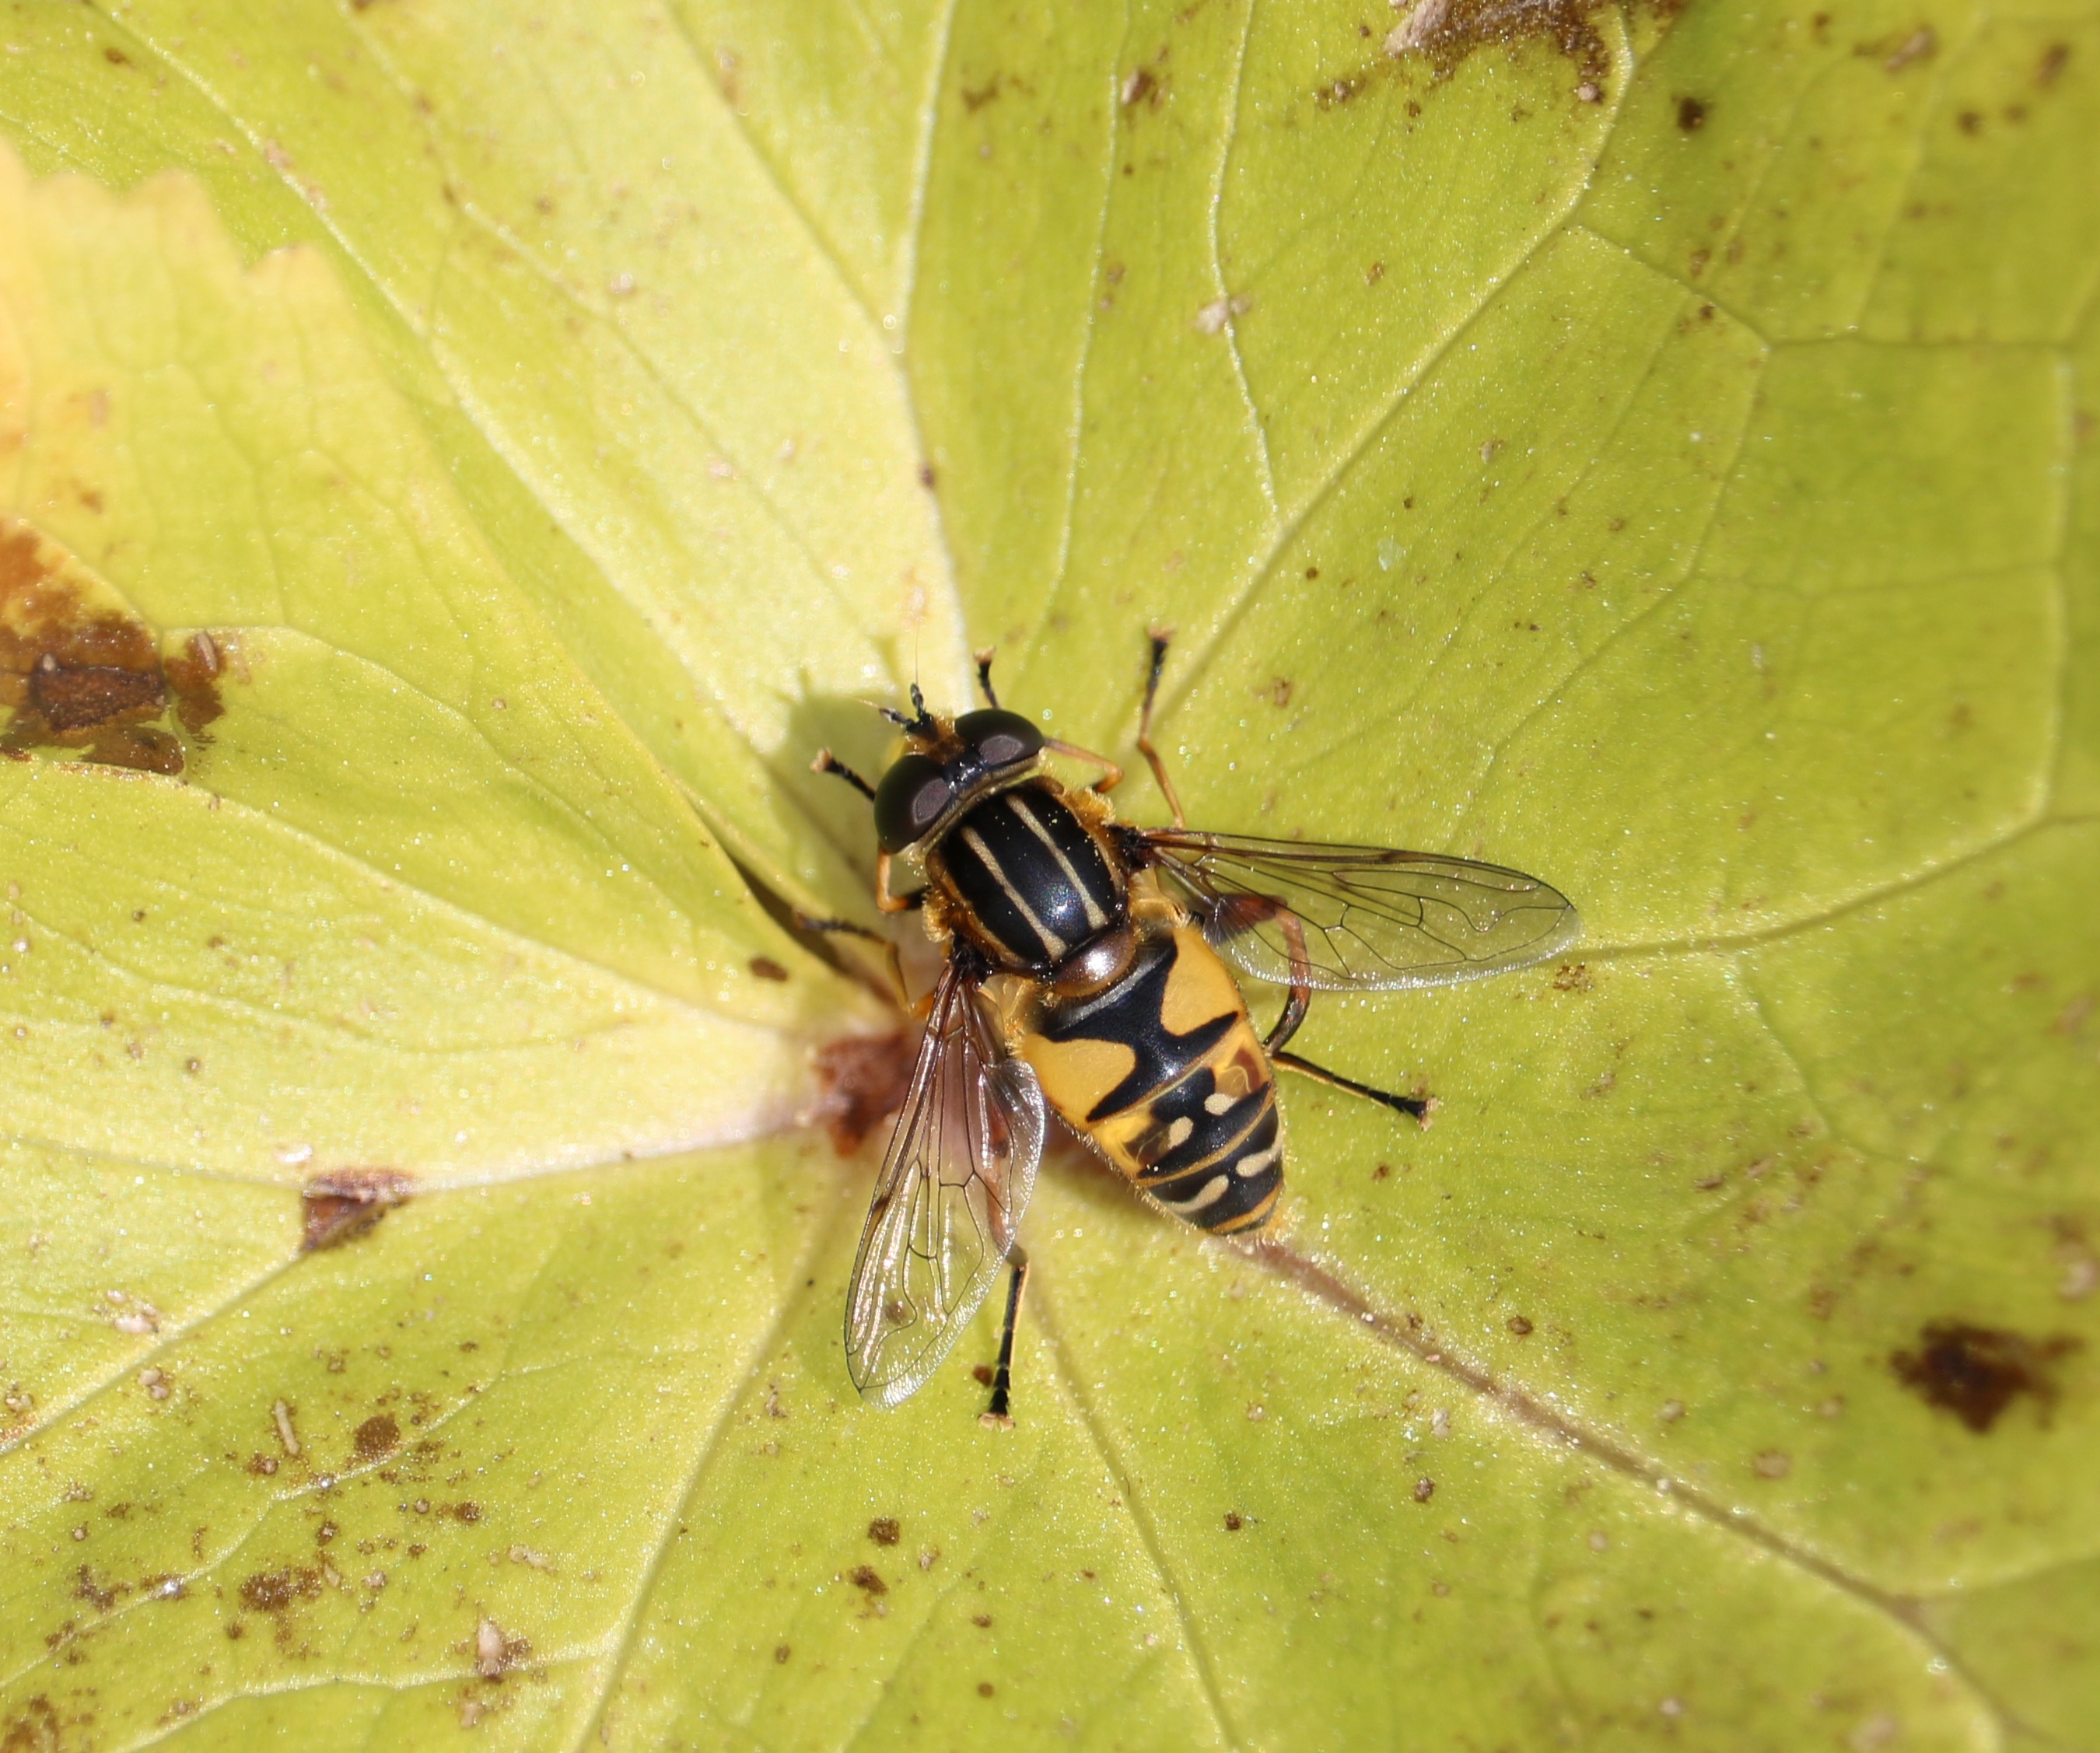
photography, leaf, flower, fly, insect, macro, fauna, invertebrate, close up, wings, wasp, macro photography, leaf beetle, orb weaver spider